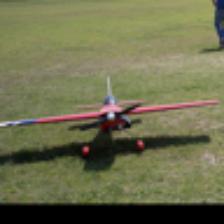
Label: NonHuman